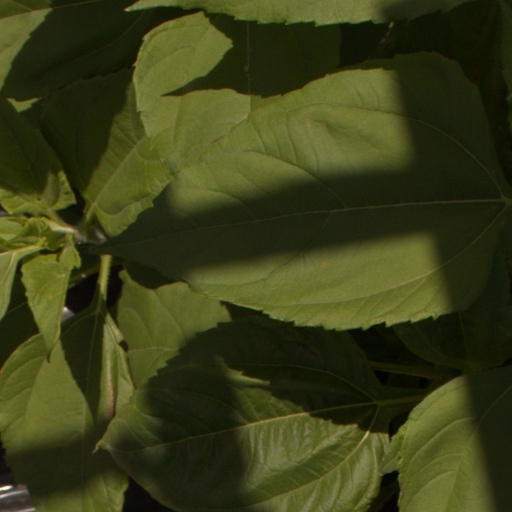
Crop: Jerusalem artichoke